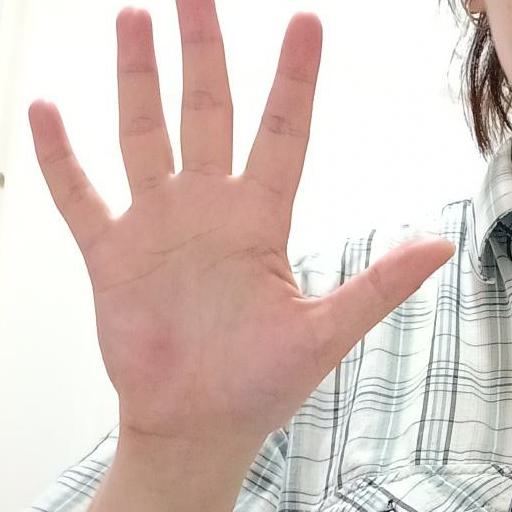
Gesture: palm